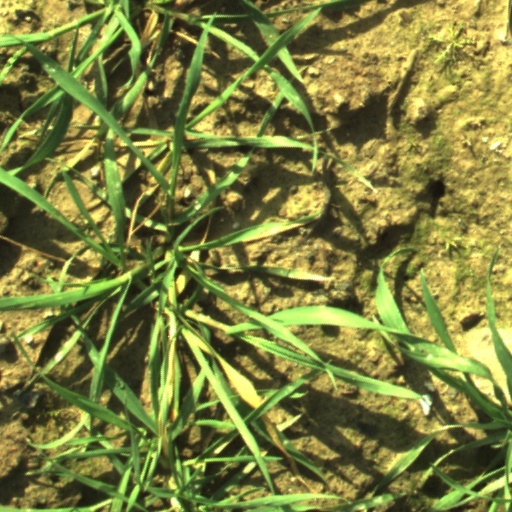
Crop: wheat